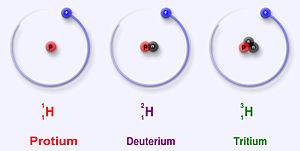
les 3 isotopes de l'hydrogène Interlingua: Le tres isotopos de hydrogeno